The Notorious Byrd Brothers

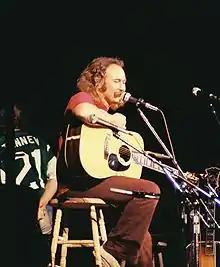
David Crosby was fired from the Byrds midway through recording sessions for the album.

David Crosby was fired by McGuinn and Hillman in October 1967, partly as a result of friction arising from Crosby's displeasure at the band's wish to record the Goffin–King composition "Goin' Back". Crosby felt that recording the song was a step backwards artistically, especially when the band contained three active songwriters. Another factor that contributed to Crosby's dismissal was his controversial song "Triad", a risqué composition about a ménage à trois that was in direct competition with "Goin' Back" for a place on the album. He later gave the tune to Jefferson Airplane, who included a version of the song on their 1968 album "Crown of Creation". Although the Byrds did record "Triad", the song's subject matter compelled McGuinn and Hillman to prevent it from being released at the time. The track was first issued on the band's 1987 archival compilation album, "Never Before", and was later added to "The Notorious Byrd Brothers" as a bonus track on the 1997 Columbia/Legacy reissue.